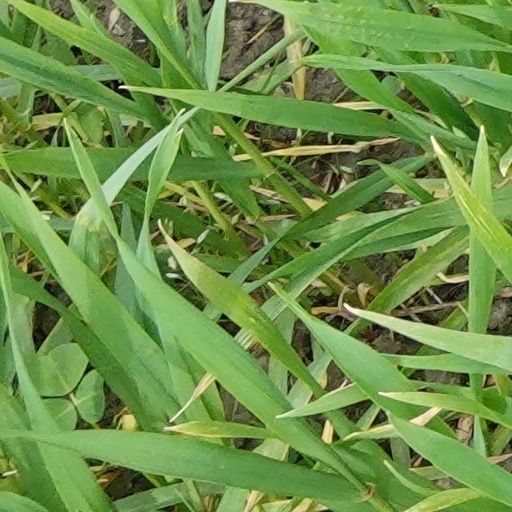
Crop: wheat